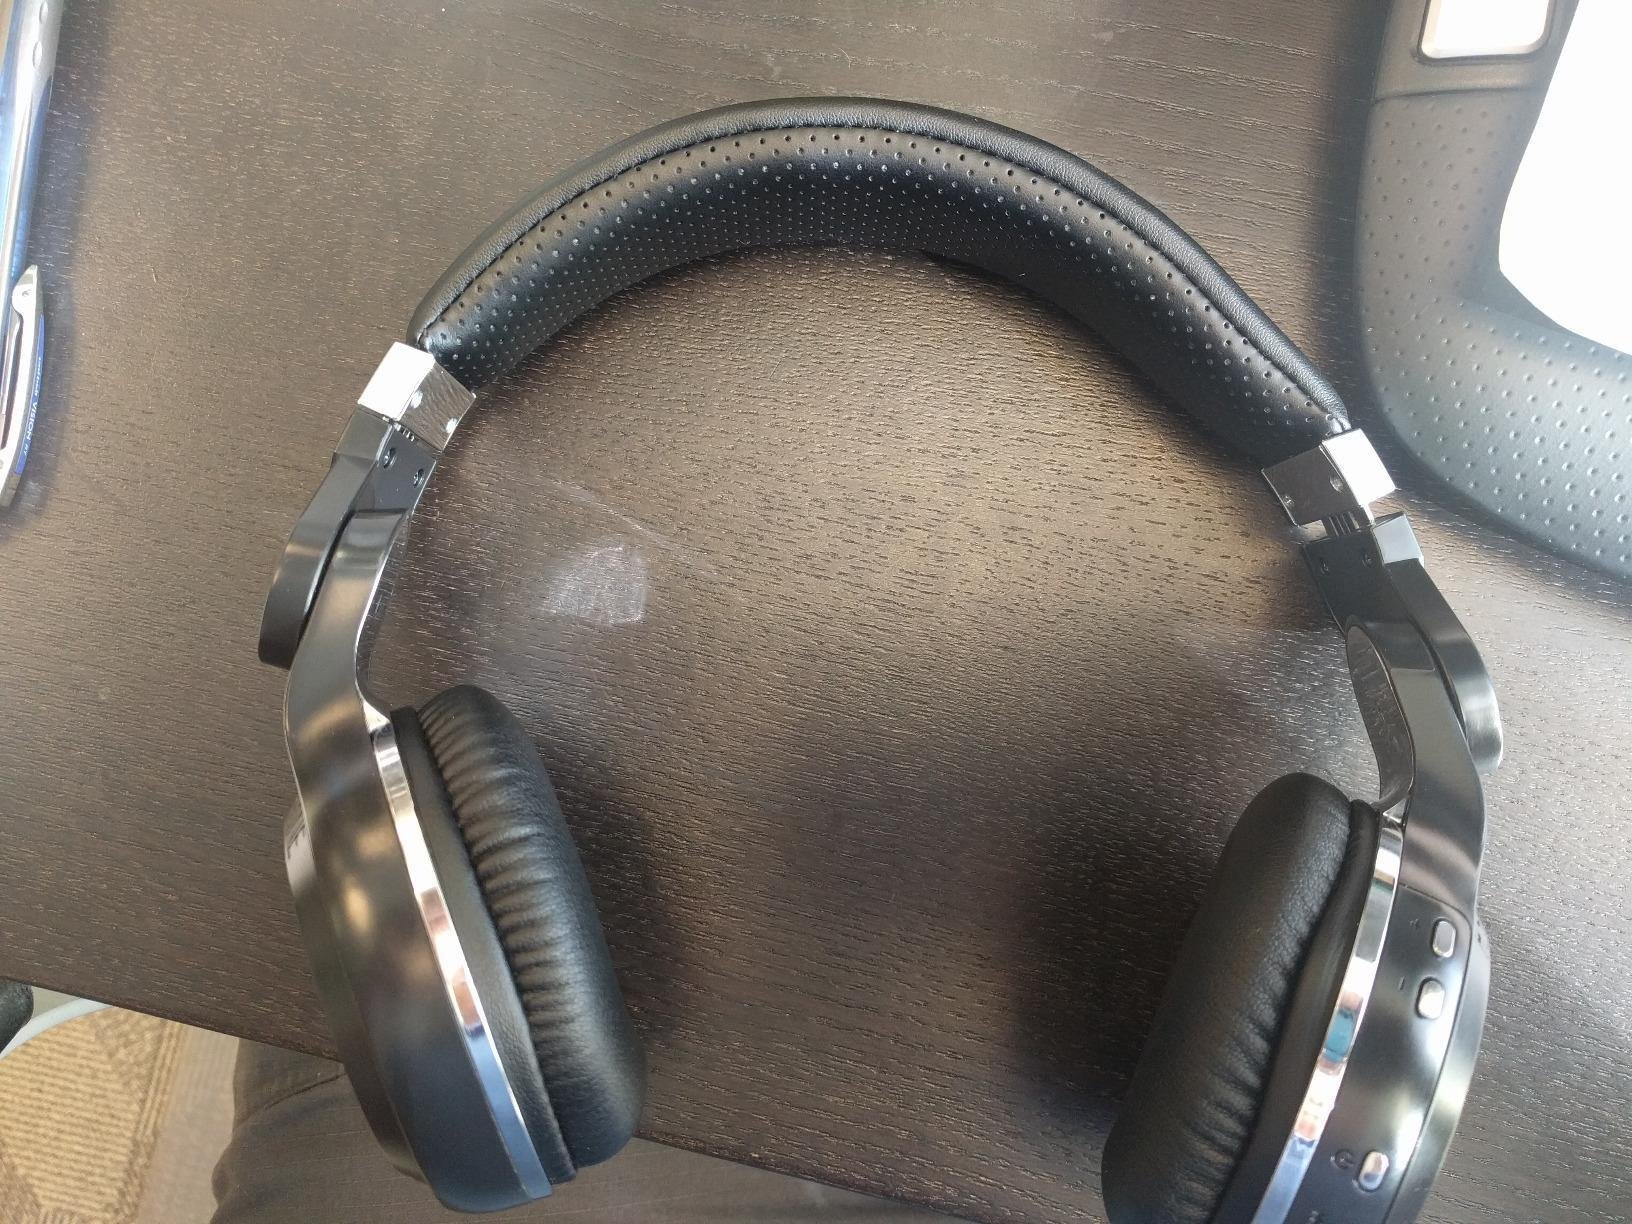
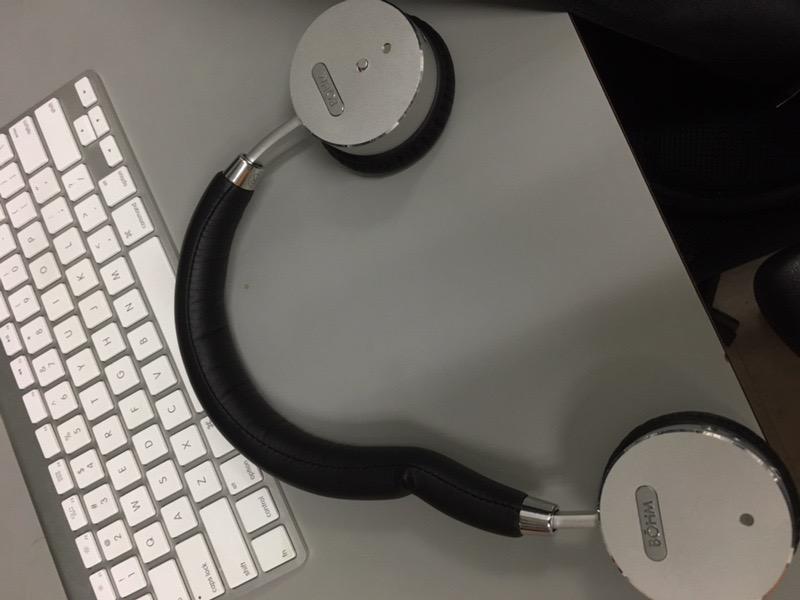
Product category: headphones
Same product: no